They Fought for Their Country

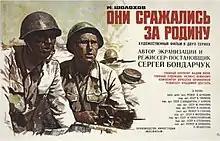
Original poster by Konstantin Antonov 1975

They Fought for Their Country is a 1975 Soviet war film in two parts, based on the eponymous novel written by Mikhail Sholokhov and directed by Sergei Bondarchuk. It was entered into the 1975 Cannes Film Festival. The film is the story of a Soviet platoon fighting a rearguard action during the German drive on Stalingrad. The film was selected as the Soviet entry for the Best Foreign Language Film at the 49th Academy Awards, but was not accepted as a nominee.